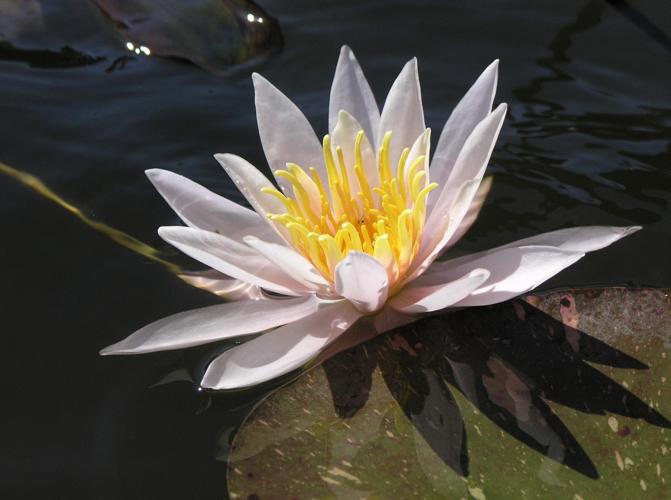
Label: water lily